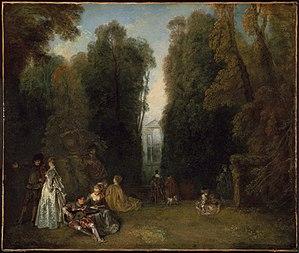
Pierre Crozat est un financier et collectionneur français. Trésorier de France, il est parfois dit, par euphémisme, « le pauvre », par opposition à son frère Antoine, fondateur de la Louisiane française. Contrairement à son frère, il fut surtout un véritable mécène, un homme de goût et l'un des plus grands connaisseurs de l'art de son temps.